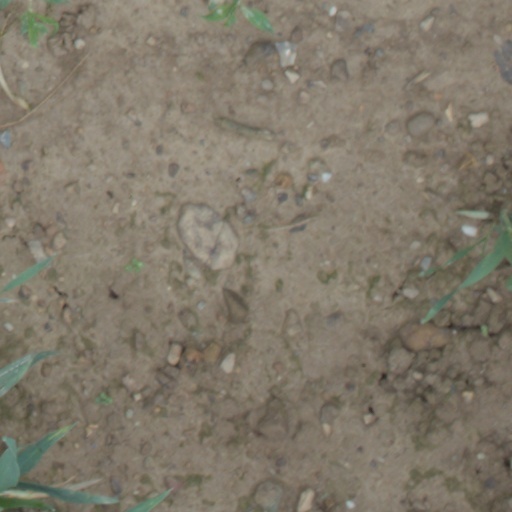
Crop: wheat